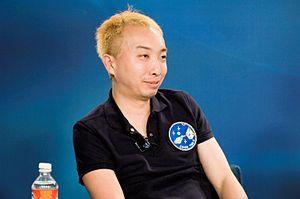
Daisuke Enomoto, né le 22 avril 1971 à Matsudo, surnommé Dice-K, est un homme d'affaires japonais et ancien dirigeant de Livedoor. Il devait devenir le quatrième touriste de l'espace.